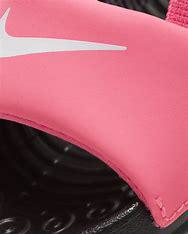
Brand: Nike
Model: Kawa